Sundarapandian

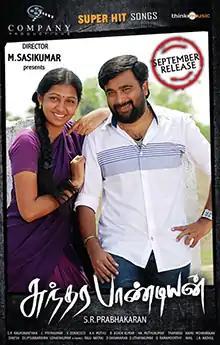
Theatrical release poster

Sundarapandian is a 2012 Indian Tamil-language action comedy drama film written and directed by S. R. Prabhakaran in his debut, and produced by M. Sasikumar. The film stars Sasikumar and Lakshmi Menon, while Vijay Sethupathi, Inigo Prabhakaran, Soori, Appukutty, and Soundararaja appear in supporting roles. Music was composed by N. R. Raghunanthan, while cinematography was handled by Premkumar Chandran. The film was released on 14 September 2012 and became a commercial success. It was remade in Kannada as "Raja Huli" (2013) and in Telugu as "Speedunnodu" (2016).